LIO (SCSI target)

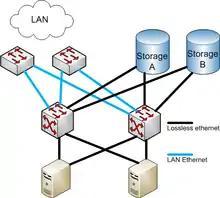
Combined storage and local area network

The "Fibre Channel over Ethernet" (FCoE) fabric module allows the transport of Fibre Channel protocol (FCP) traffic across lossless Ethernet networks. The specification, supported by a large number of network and storage vendors, is part of the Technical Committee T11 FC-BB-5 standard.